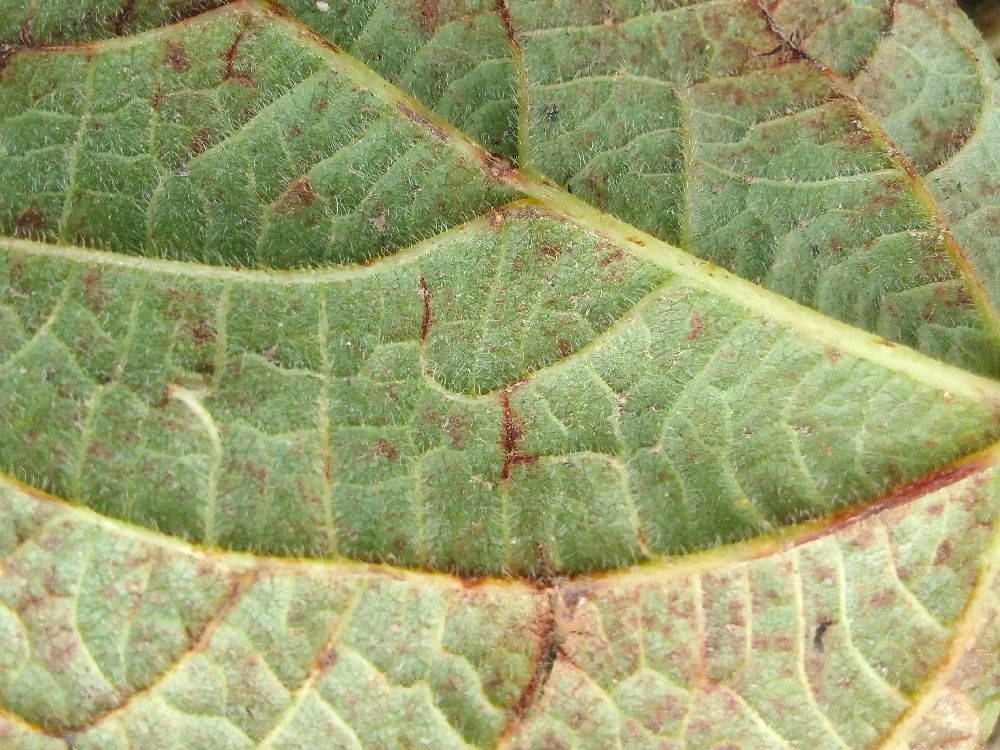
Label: anthracnose